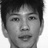
Emotion: neutral